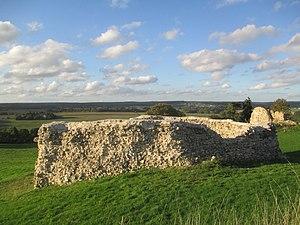
Ruines du château de Saint-Rémy-du-Val, dans la Sarthe.
La bataille de Saint Rémy du Plain se déroule le 9 mai 1412 pendant la Guerre civile entre Armagnacs et Bourguignons
Saint-Rémy-du-Val est une commune française, située dans le département de la Sarthe en région Pays de la Loire, peuplée de 512 habitants.